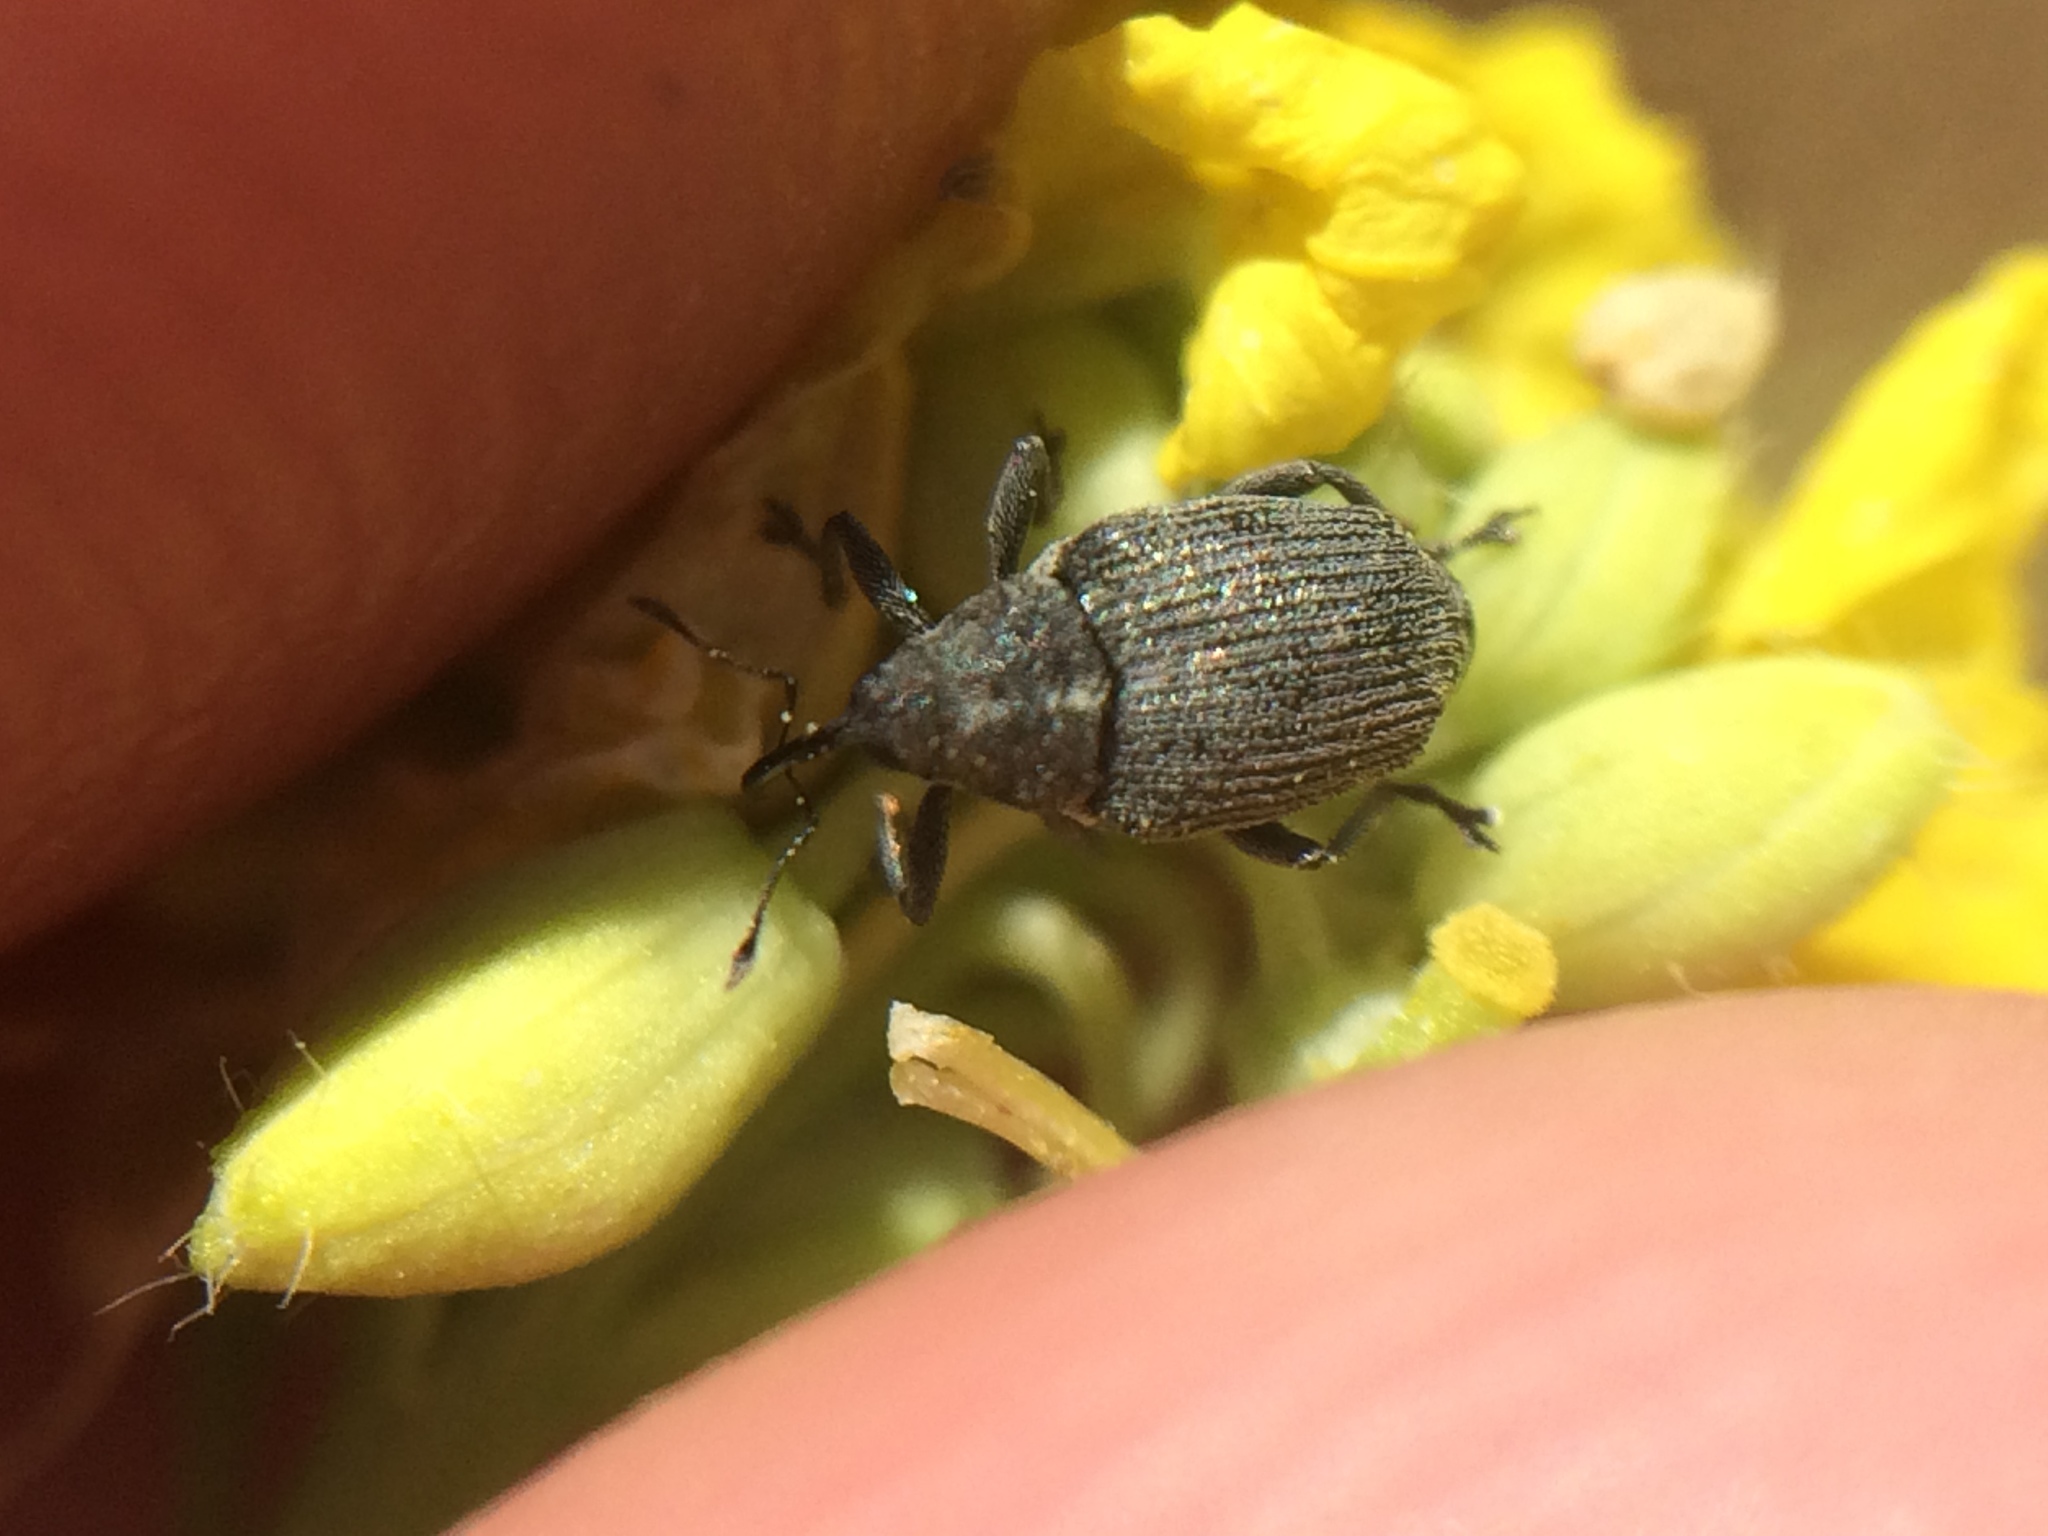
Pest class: Cabbage_seedpod_weevil